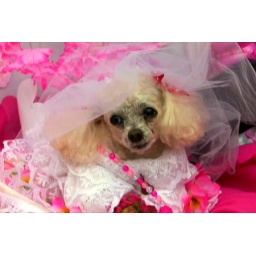
one of the dogs at Oak Park's attempt for the largest mass dog wedding, as judged by the Guinness Book.